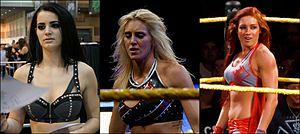
Saraya-Jade Bevis née le 17 août 1992 à Norwich est une ancienne catcheuse anglaise. Elle travaille actuellement à la World Wrestling Entertainment, dans la division SmackDown Live, sous le nom de Paige.